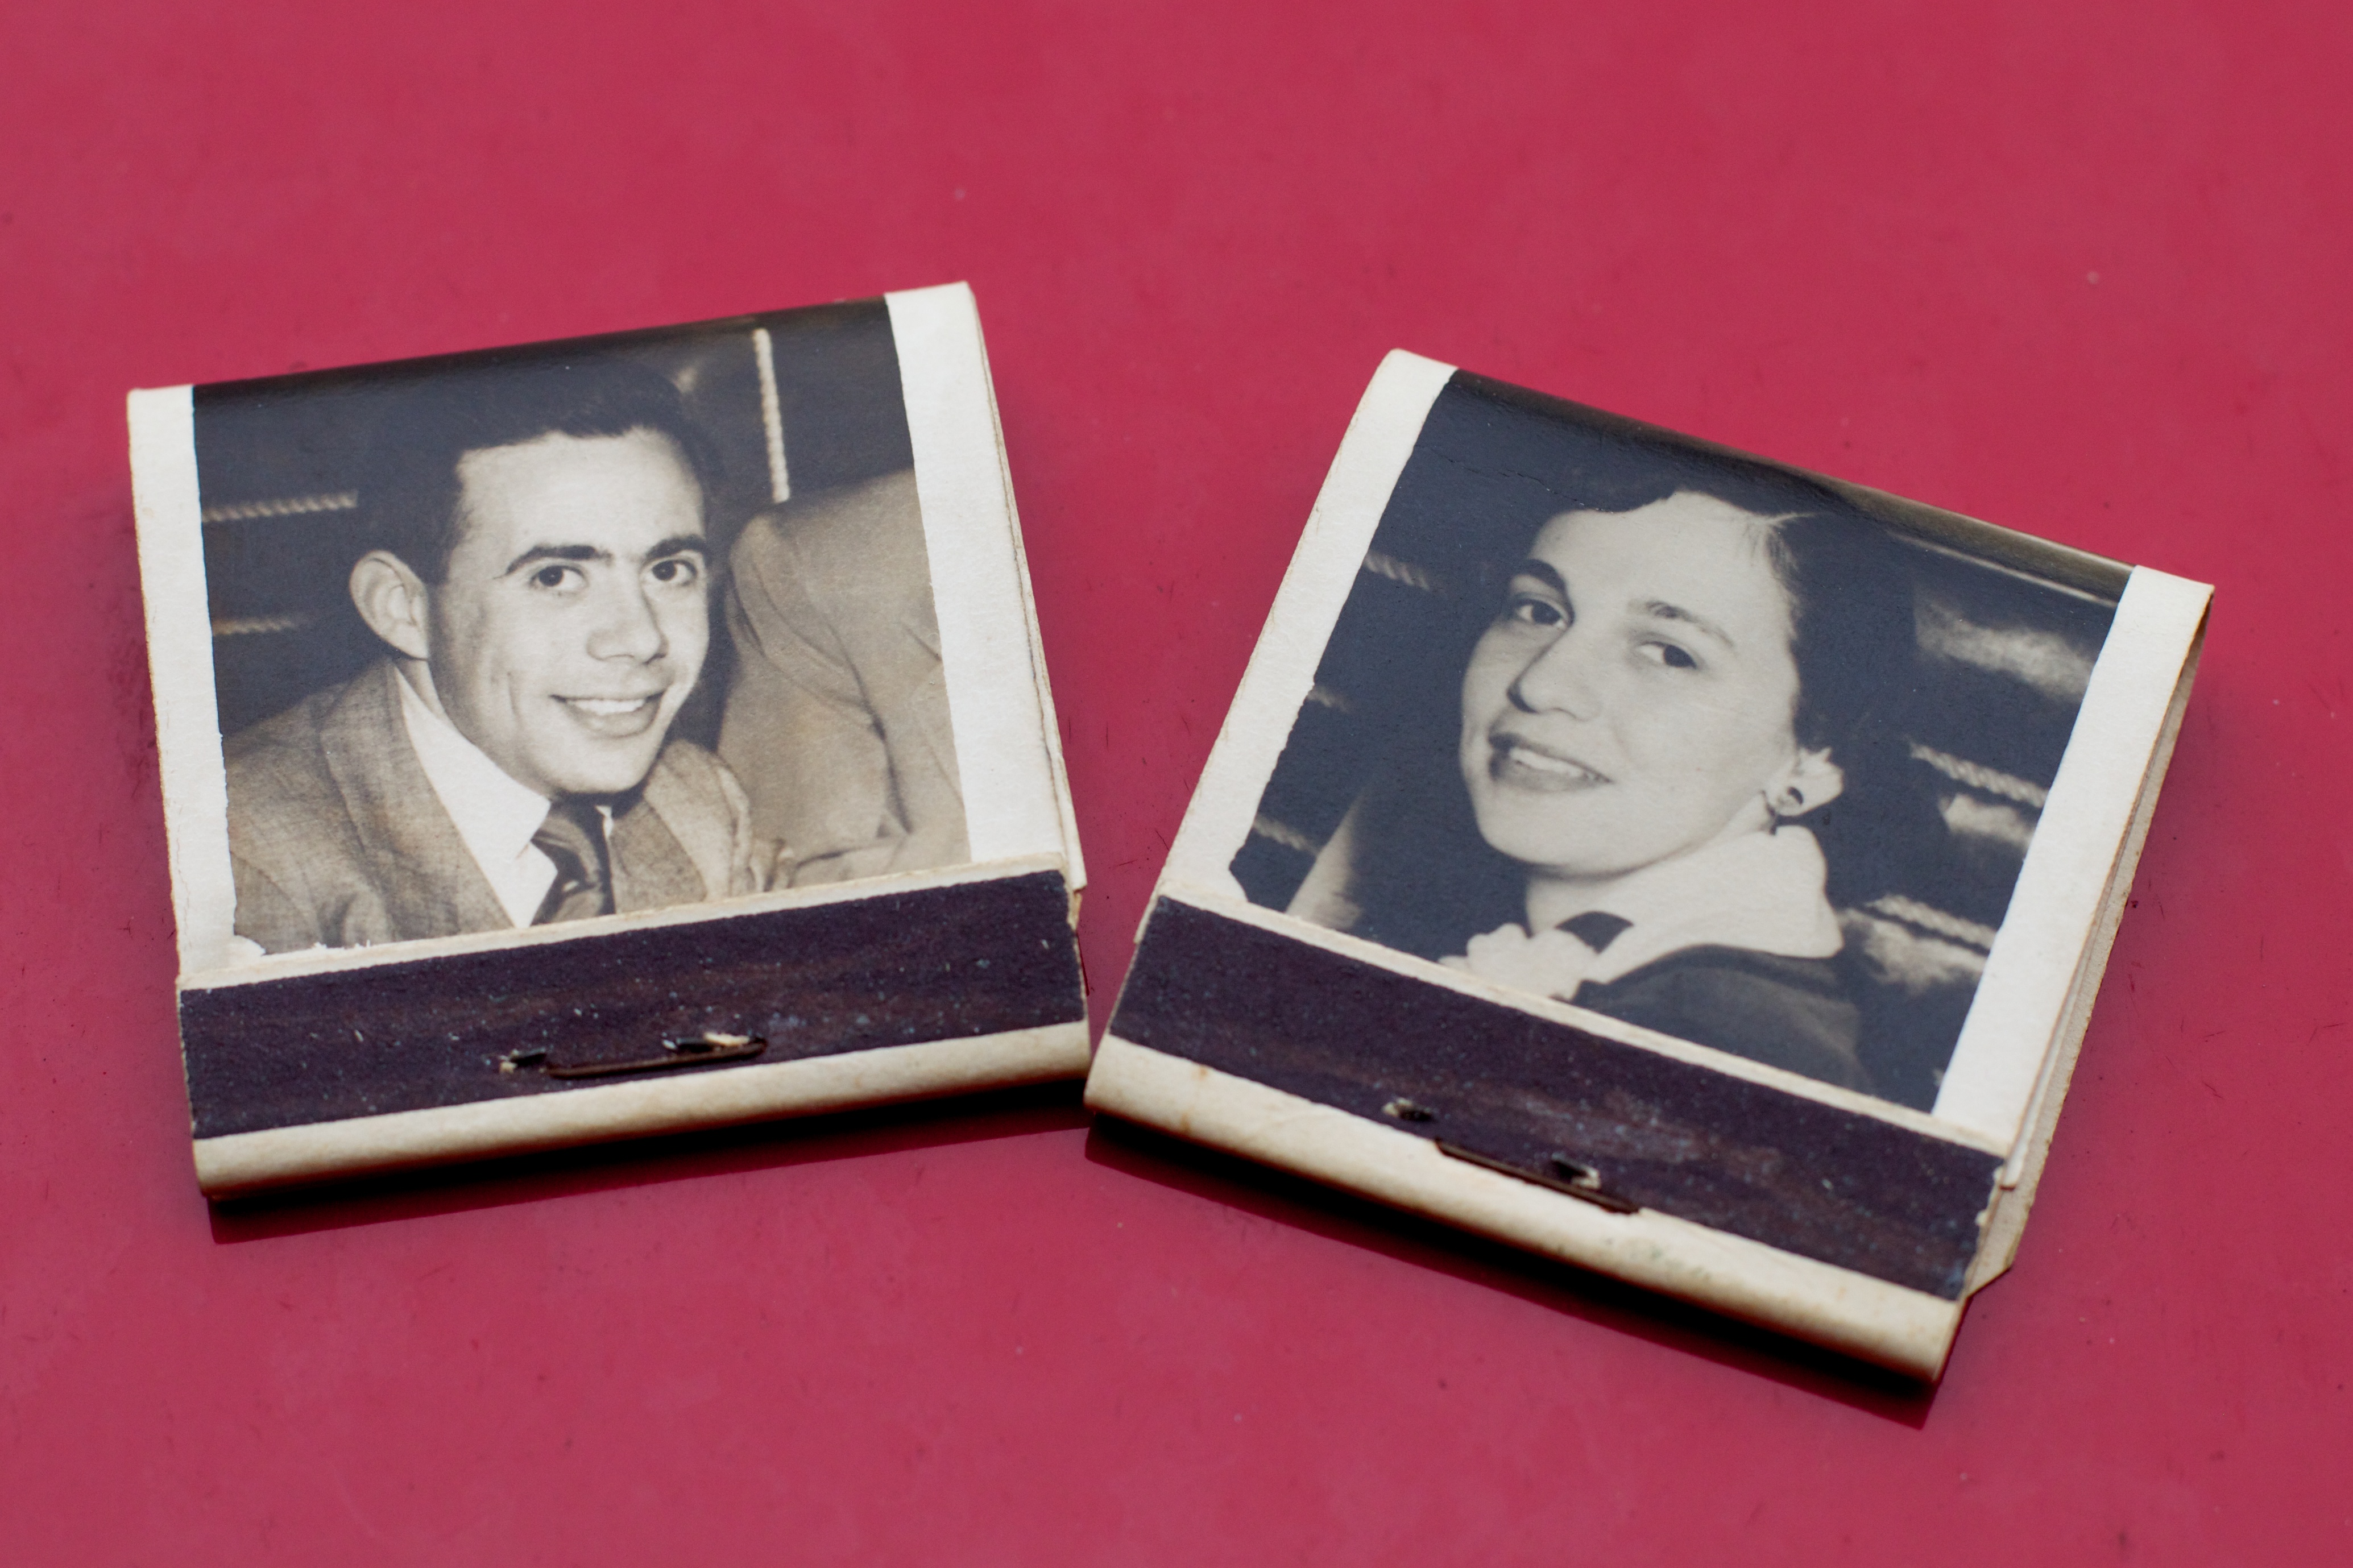
brand, art, picture frame, odyssey, 2011365, familypics